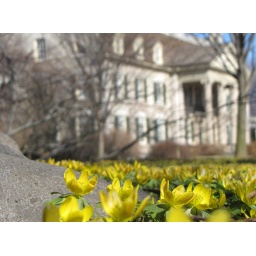
Aconite flowers under the old elm tree on the George Eastman estate. East Avenue. Rochester, NY. (4090-1)